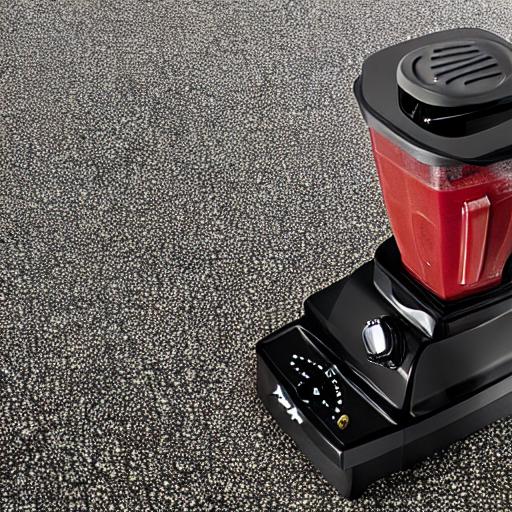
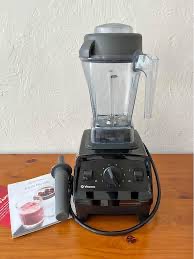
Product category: items_blender
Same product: no